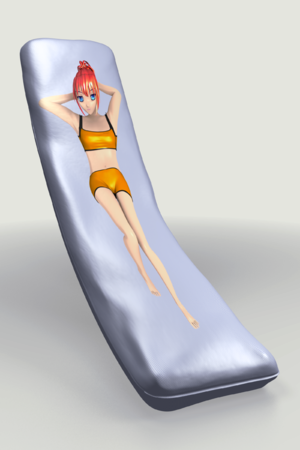
Dakimakura
Eksempel på en dakimakura.
En dakimakura er en særlig form for pude, der er blevet udviklet i Japan. Puderne kan have forskellig form men har det til fælles, at de omfavnes af en person, når denne skal sove og altså ikke nødvendigvis bruges som hovedpude. Ikke mindst de japanske børn bruger det for tryghed.